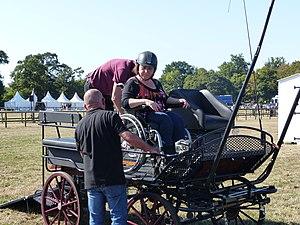
Voiture de para-attelage en démonstration à la Fête du Cheval, de l’Ane et du Poney 2019, à Rennes
Le para-attelage est un sport équestre d'attelage adapté aux personnes qui se déplacent en fauteuil roulant.